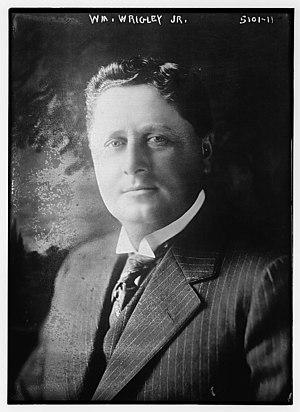
La William Wrigley Jr. Company est une multinationale américaine fondée en 1891 à Chicago et produisant principalement des chewing-gums. Elle était cotée en bourse sous le code WWY jusqu'au rachat par Mars en 2008.
William Wrigley, Jr., né le 30 septembre 1861 à Philadelphie et mort le 26 janvier 1932 à Phoenix, est un homme d'affaires américain. Il est le fondateur de la société Wrigley Company, créée à Chicago le 11 avril 1891, et dont la principale activité est la production de chewing-gum.